Star Valley Medical Center

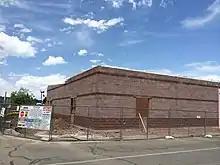
Expansion on the ER/OR as of June 2014

Star Valley Health now has clinics in the towns of Afton, Thayne, Alpine, and Cokeville, as well as urgent care clinics in both Afton and Alpine.